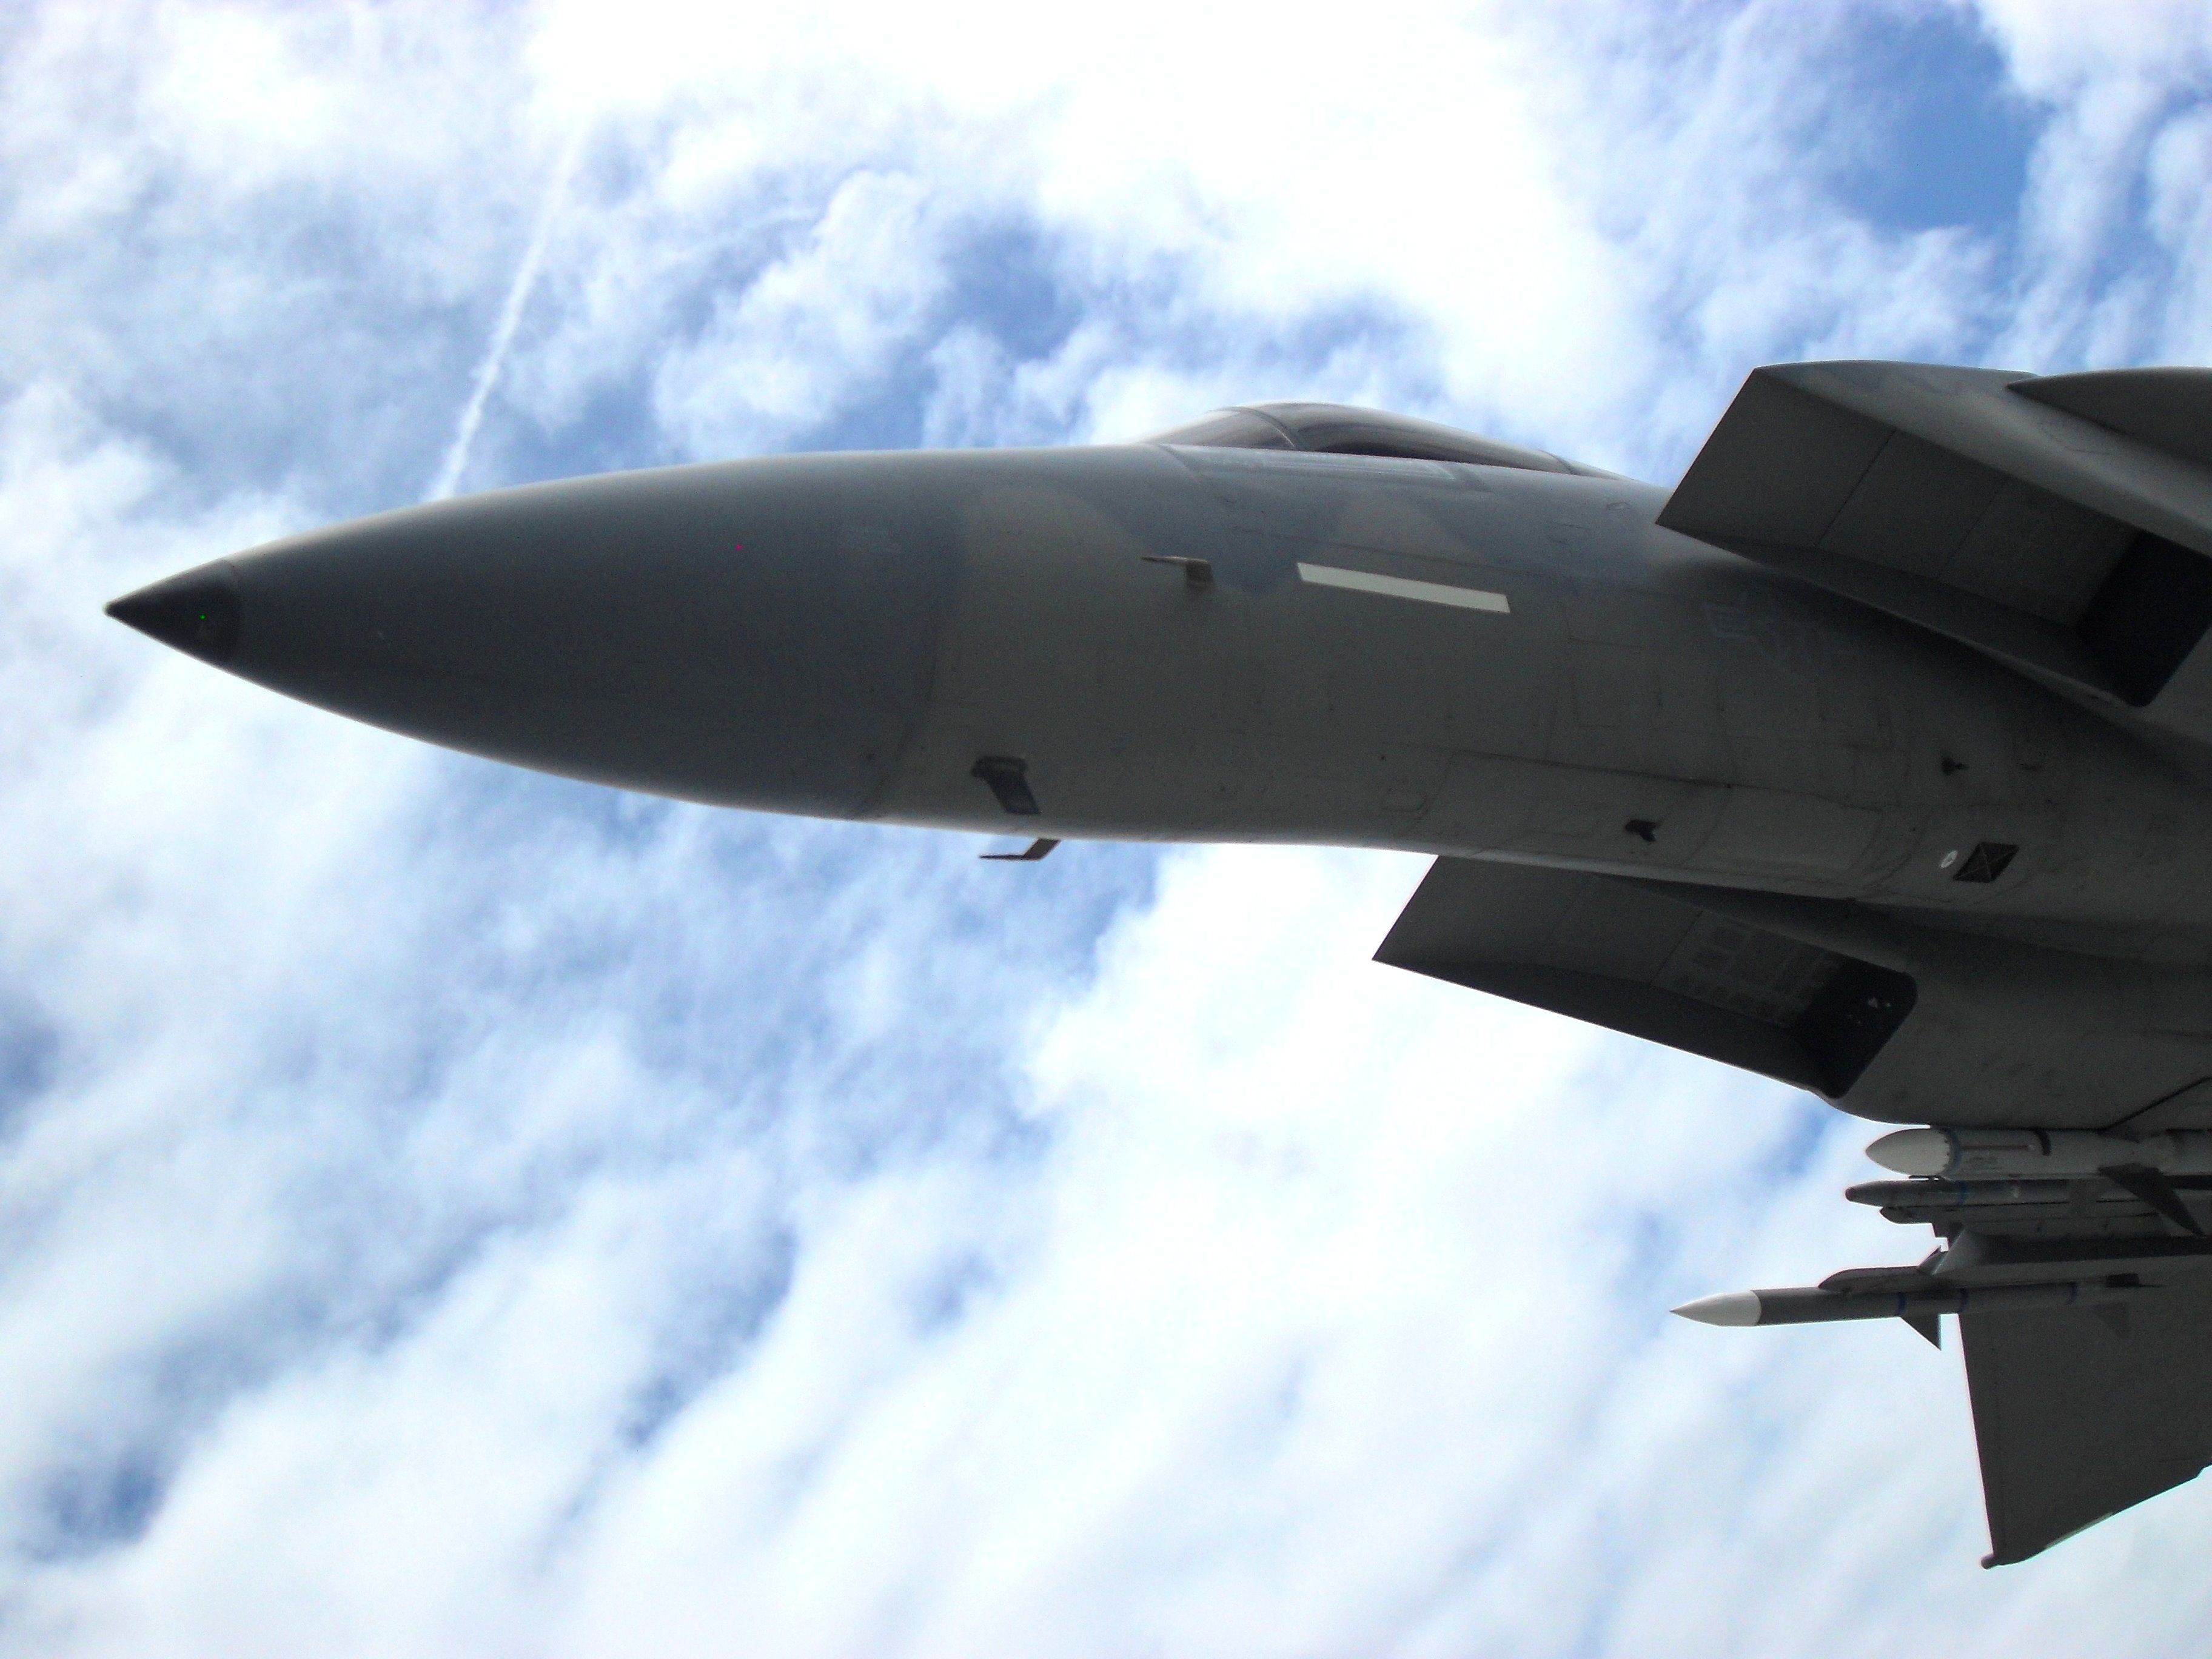
wing, airplane, plane, aircraft, military, jet, vehicle, aviation, flight, usa, america, american, fighter, air force, jet aircraft, fighter aircraft, military aircraft, f 15, atmosphere of earth, aerospace engineering, aircraft engine, mcdonnell douglas f 15 eagle, lockheed martin